Eintracht Frankfurt

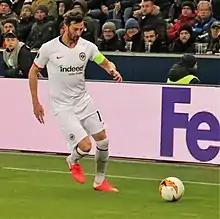
Kit used in 2020 season featuring team captain David Abraham

The club is nicknamed ""Die Adler"" ("The Eagles"), which derives from their logo. A nickname still popular among supporters is "SGE", taken from the club's old official name "Sportgemeinde Eintracht" (Frankfurt), which roughly translates into English as "Sports Community Harmony."